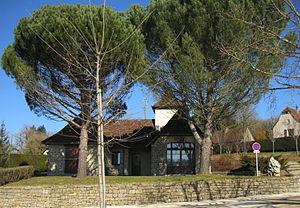
Photo de la mairie de Bio, Lot, France.
Bio est une commune française, située dans le département du Lot en région Occitanie.